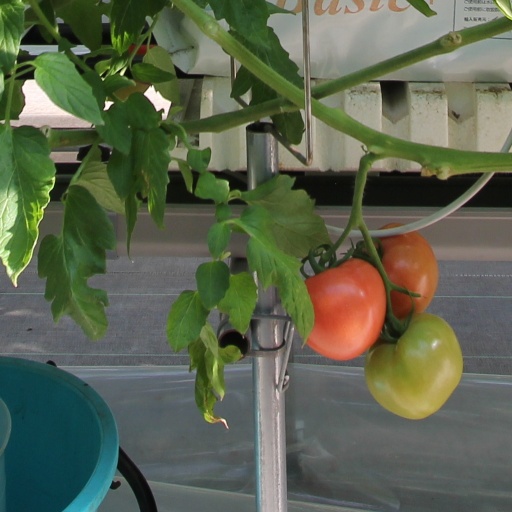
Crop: tomato